History of personal computers

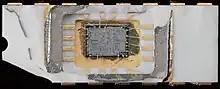
Intel 4004 with the chip exposed

In 1967, Italian engineer Federico Faggin joined SGS-Fairchild of Italy where he worked on Metal Oxide Semiconductor (MOS) integrated circuits which had higher switching speeds and lower power consumption than alternatives. He was later sent to a California division. There he developed self-aligned silicon gate technology (from an original idea by Bell labs) which improved the reliability of MOS transistors and assisted with the commercial viability of the process. He also developed important technologies that improved circuit density of chips such as the "buried contact" technique.